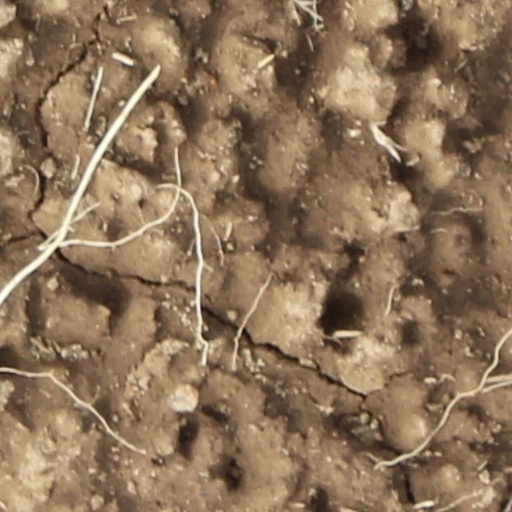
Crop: wheat